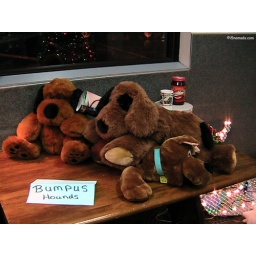
Next to the lamp was a table with &amp;quot;The Bumpus Hounds&amp;quot;. Notice the jar of rich chocolaty Ovaltine in the background.